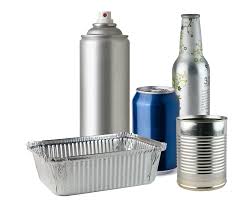
Label: metal